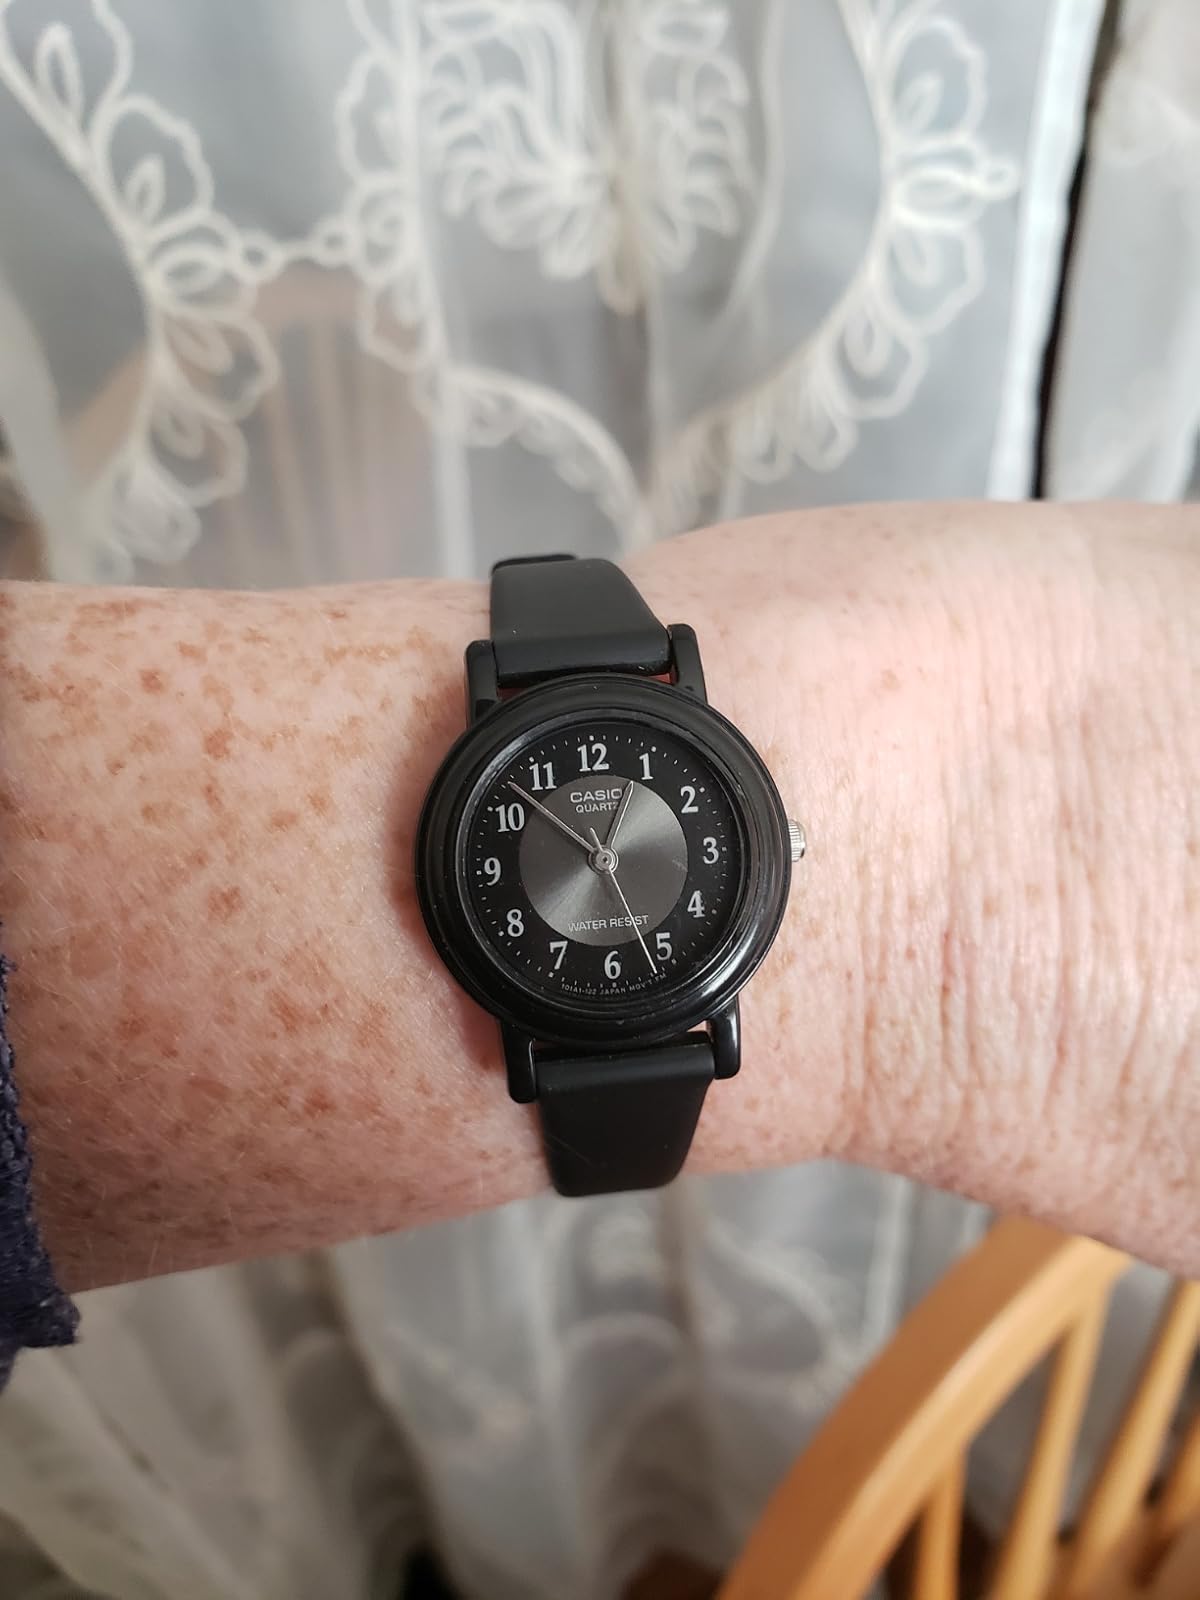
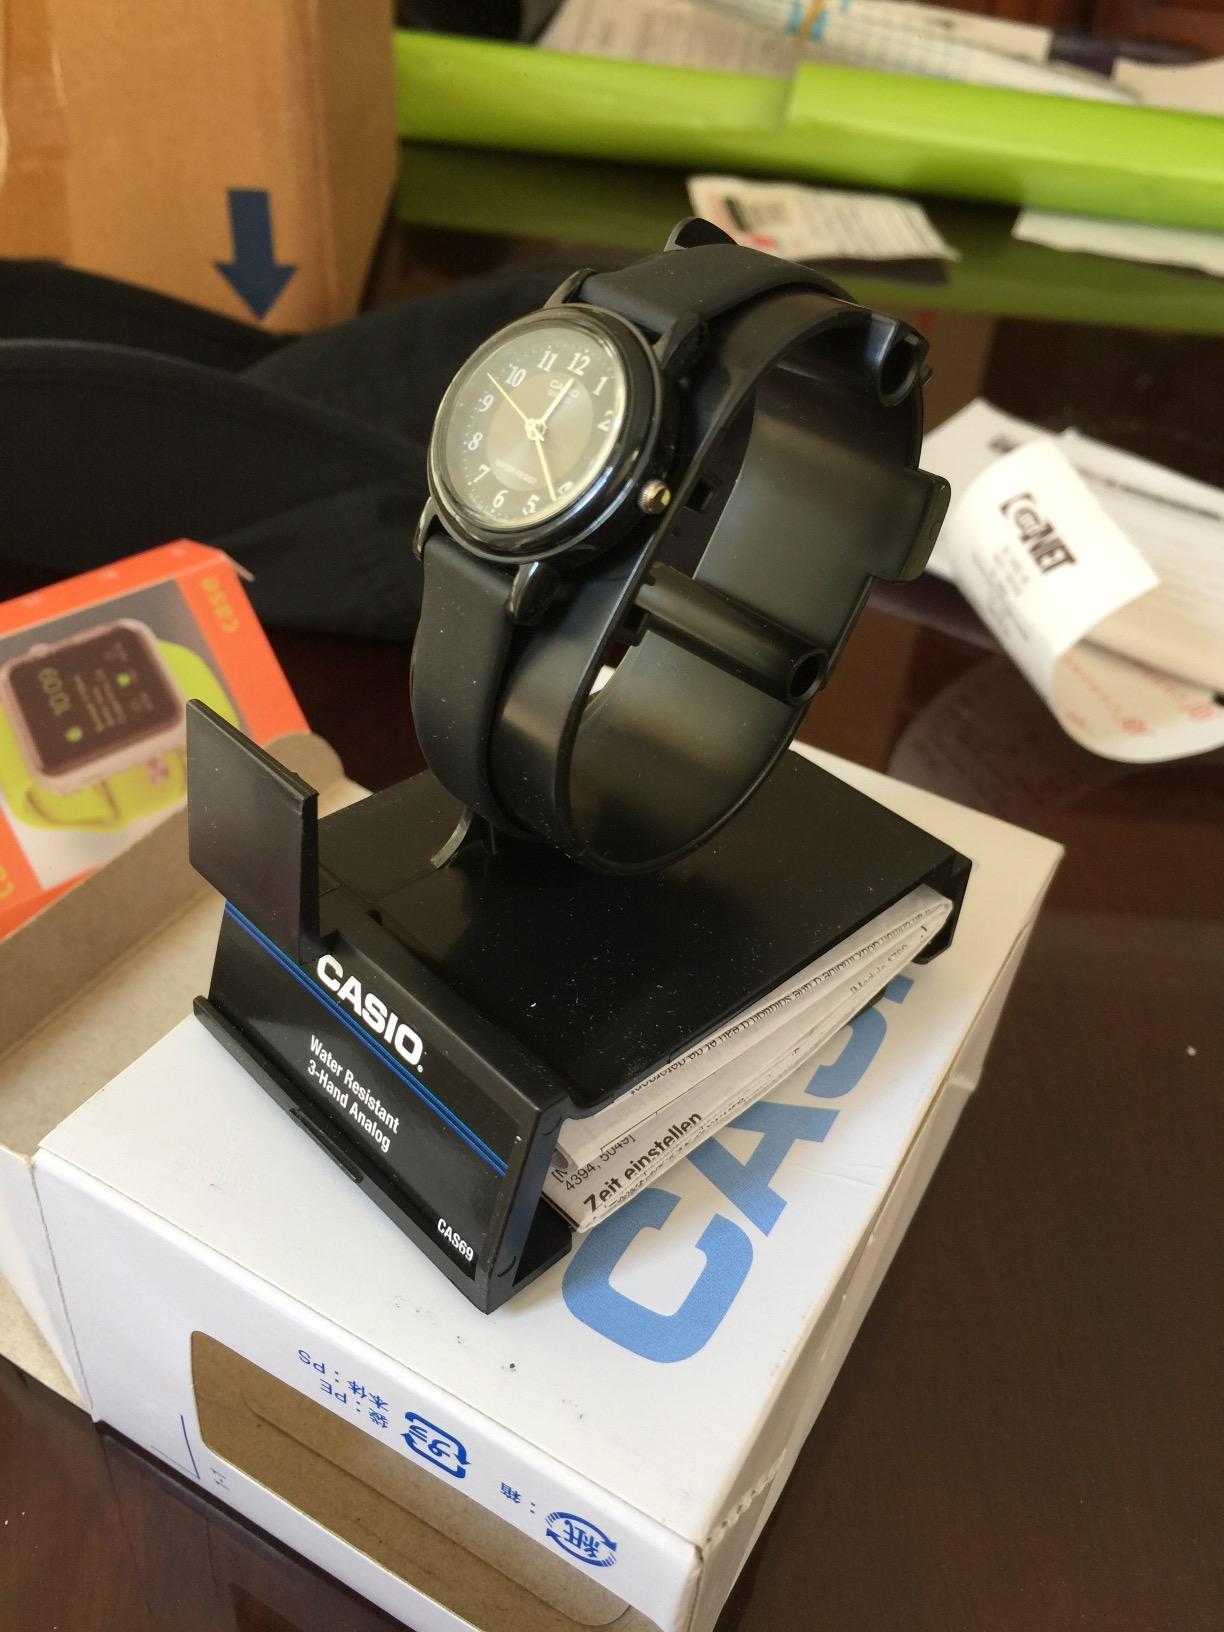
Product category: accessories_watch
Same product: yes